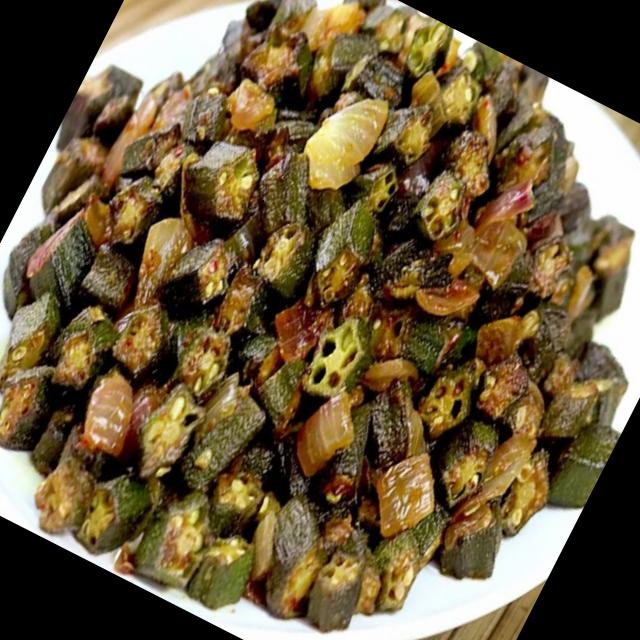
Dish: bhindi_masala